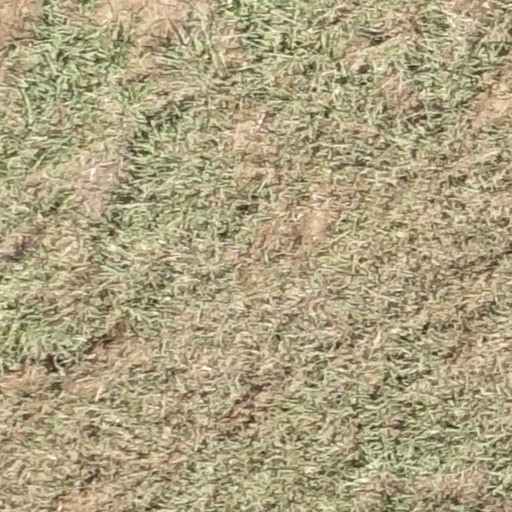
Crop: sorghum